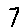
Label: 7